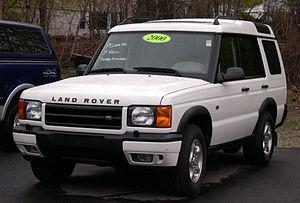
Le Land Rover Discovery est un véhicule tout-terrain produit par le constructeur automobile britannique Land Rover.